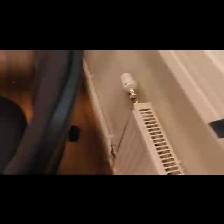
Label: NonHuman